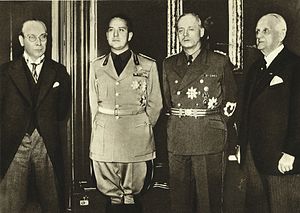
Sudeterkrisen / Virkninger og videre udvikling / Den første voldgift i Wien
František Chvalkovský, Galeazzo Ciano, Joachim von Ribbentrop og Kálmán Kánya under forhandlingerne i Wien den 2. november 1938.
Sudeterkrisen er en betegnelse på den diplomatiske krise, som fandt sted i sommeren og efteråret 1938 mellem Nazi-Tyskland på den ene side og Tjekkoslovakiet, Storbritannien og Frankrig på den anden side. Tyskland gjorde krav på Sudeterlandet, et grænselandskab med næsten udelukkende tysksproget befolkning. Tjekkoslovakiet nægtede at afstå dette, fordi området var af enorm strategisk betydning, da det meste af landets forsvarsværker var beliggende langs den tysk-tjekkiske grænse.